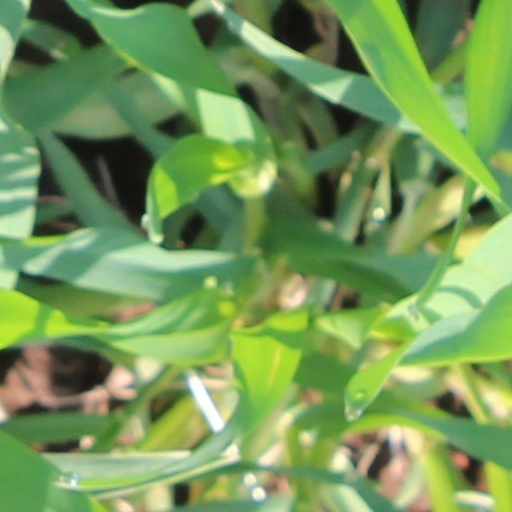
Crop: wheat